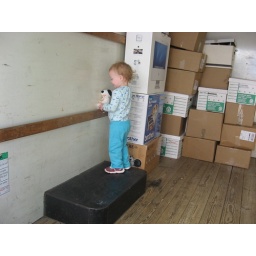
puppy in the moving truck